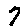
Label: 7